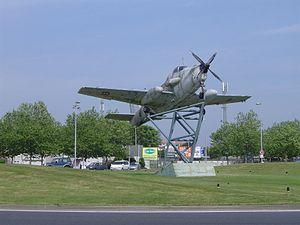
L'École de formation des sous-officiers de l'Armée de l'air est l'unité d'instruction militaire et technique, initiale et professionnelle, des sous-officiers de l'Armée de l'air française.
L'histoire du département de la Charente-Maritime, en tant qu'entité administrative, commence le 22 décembre 1789 par un décret de l'Assemblée constituante. Ce dernier n'entre cependant en vigueur que quelques mois plus tard, le 4 mars 1790. Fondé sur des considérations géographiques — le cours inférieur de la Charente — le département est alors nommé « Charente-Inférieure », appellation conservée jusqu'en 1941, date à laquelle il prendra le nom de « Charente-Maritime », dénomination soulignant sa situation sur le littoral atlantique.